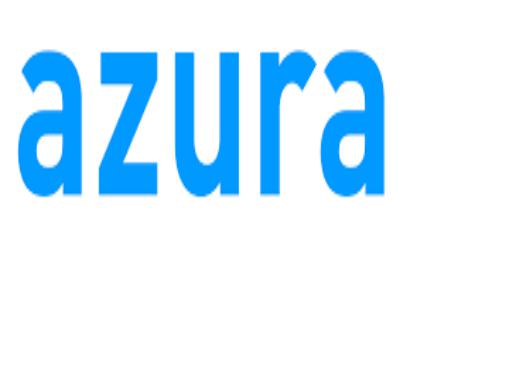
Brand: Azura
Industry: Others